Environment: real
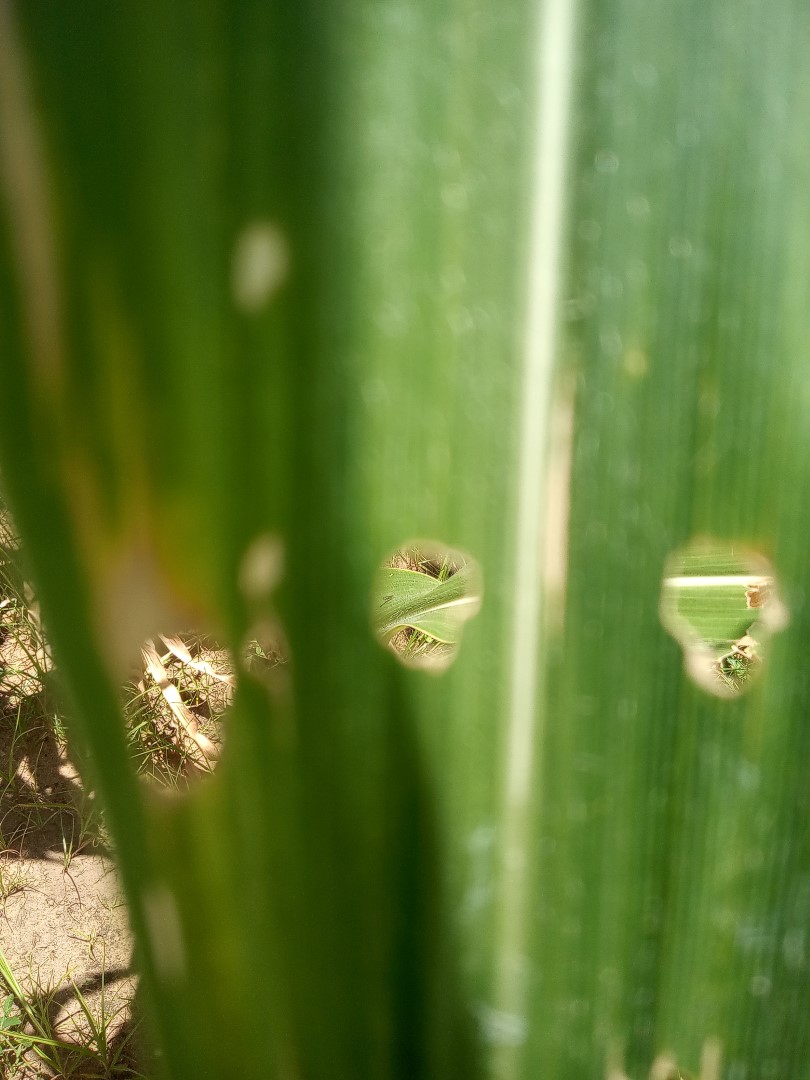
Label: fall_armyworm